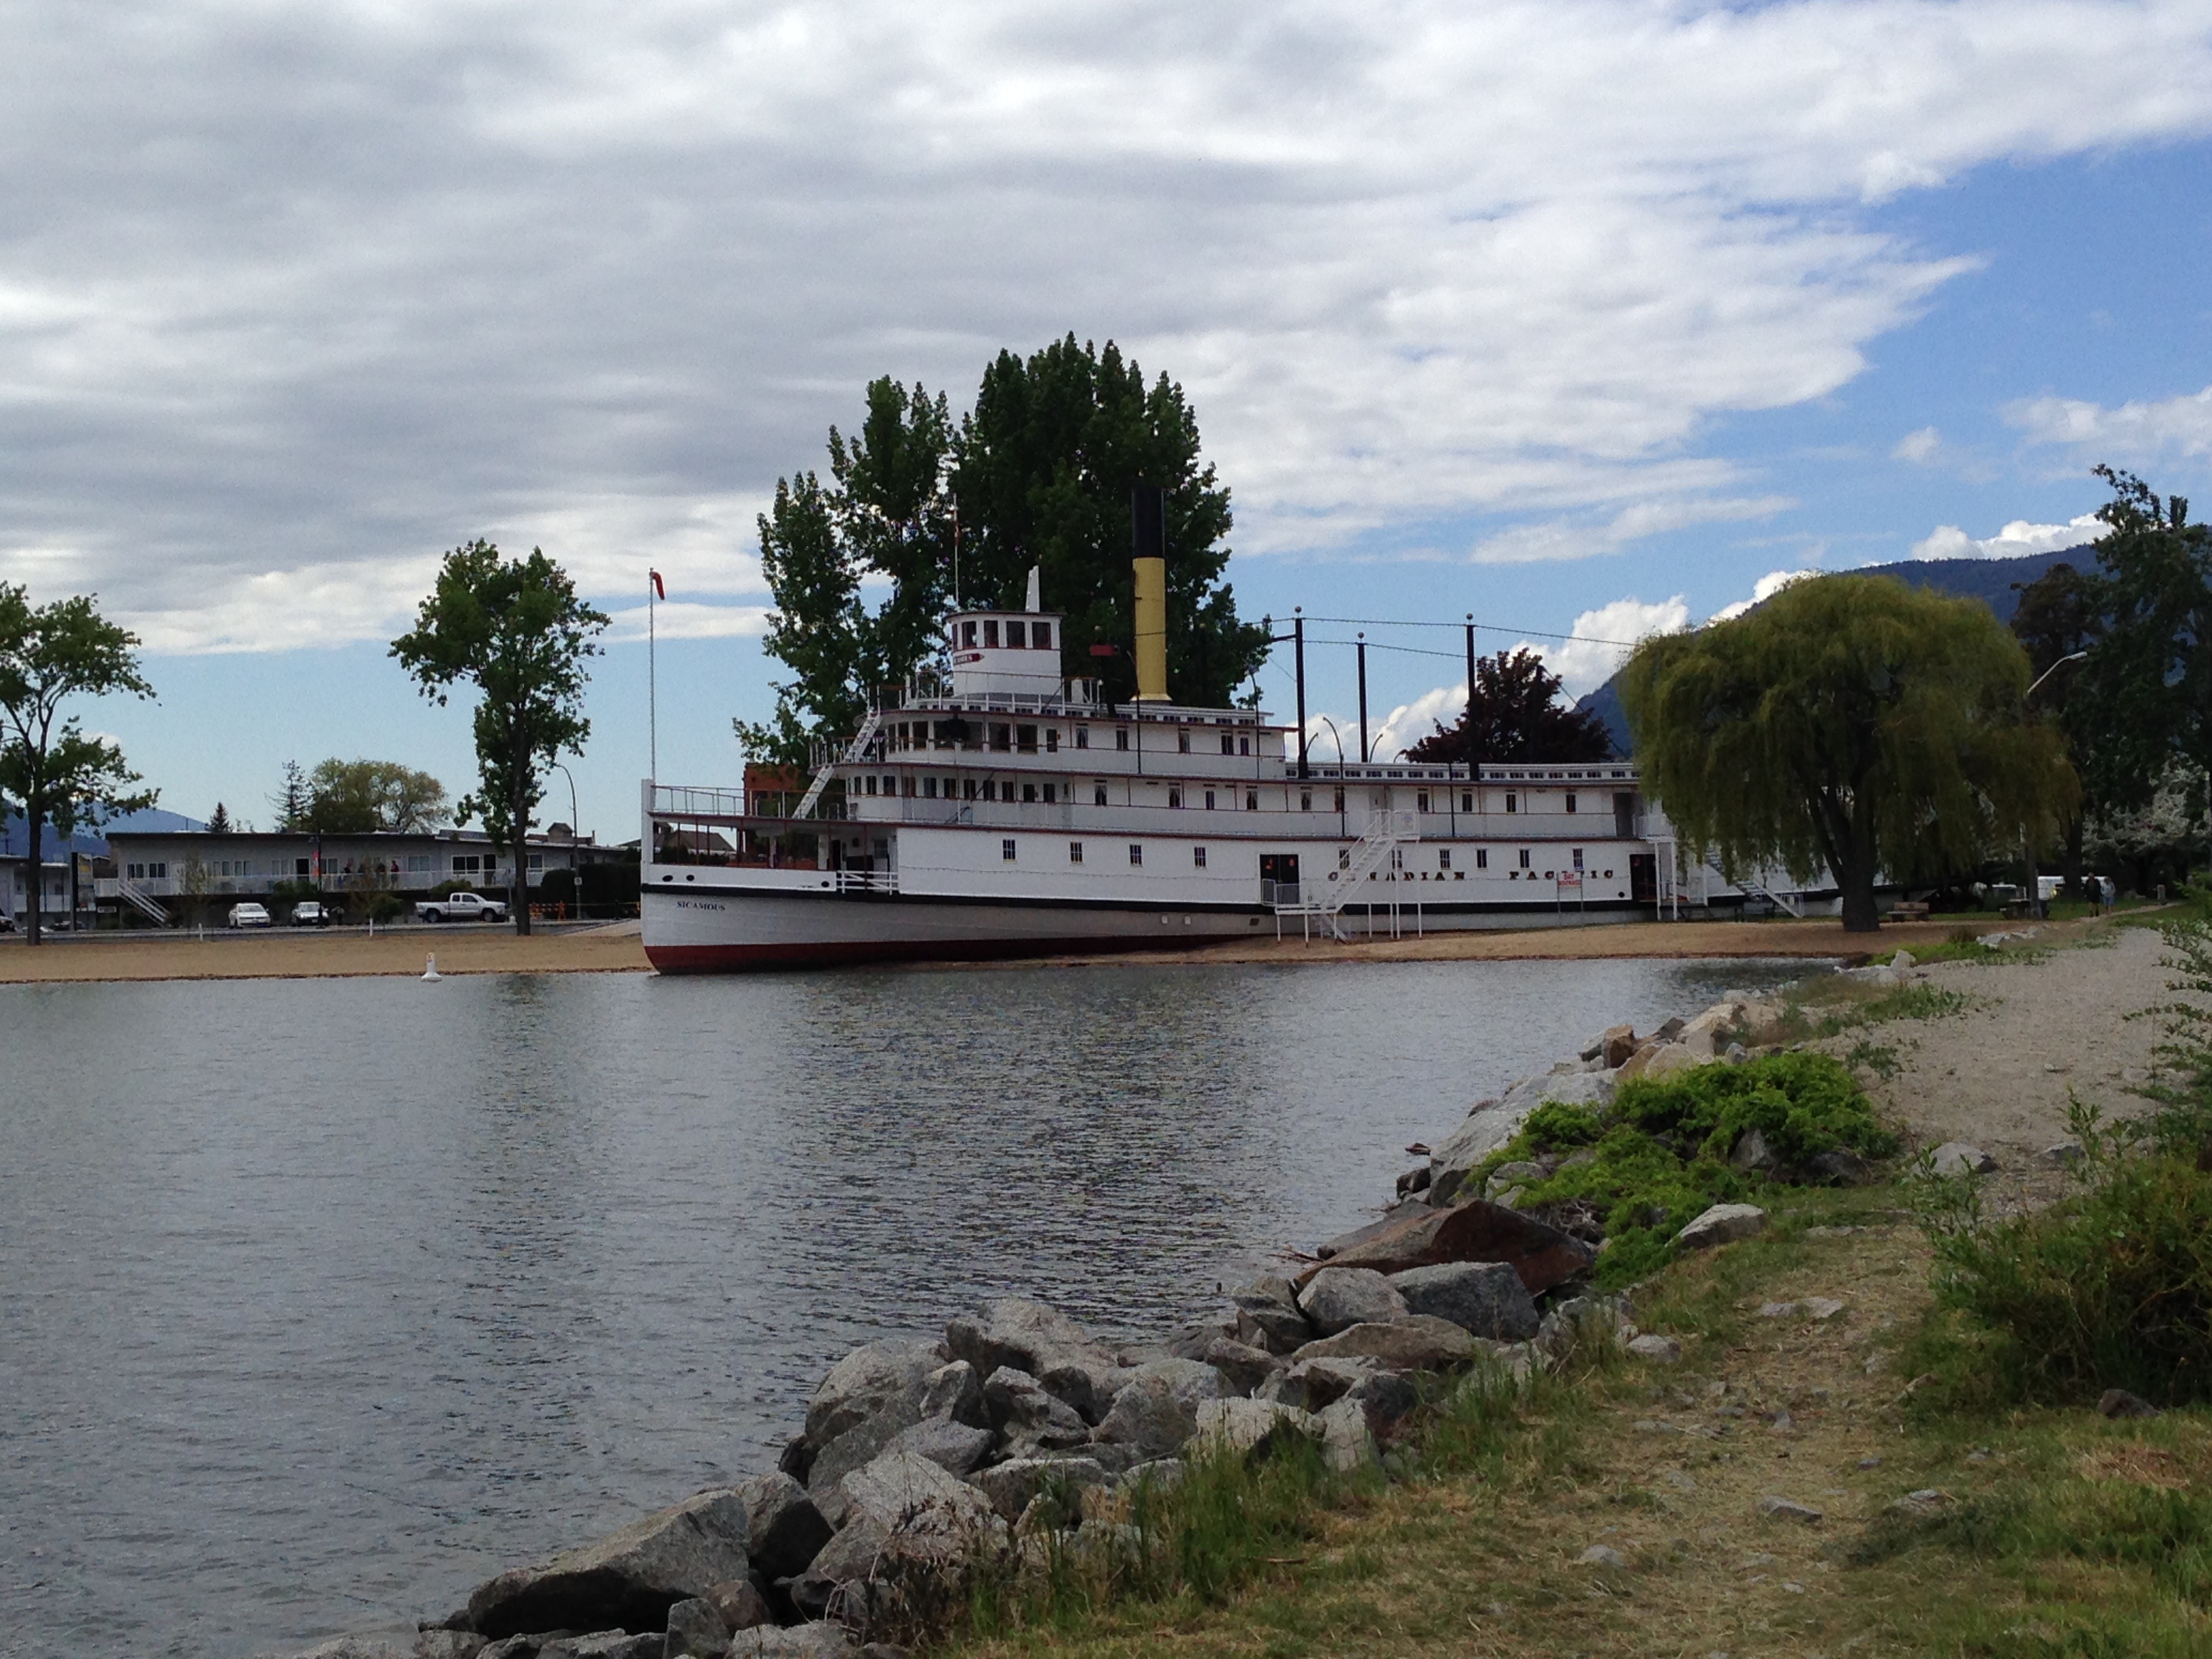
sea, coast, river, ship, vehicle, bay, waterway, british columbia, penticton